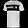
Label: T - shirt / top